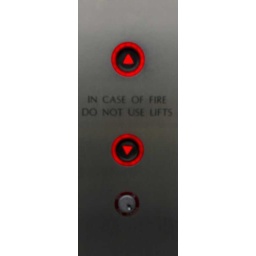
The elevators in our office building are incredibly slow and in the process of being repaired. We wait forever sometimes...